Police brutality in the United States

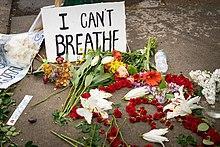
A memorial for George Floyd, who was murdered by a police officer

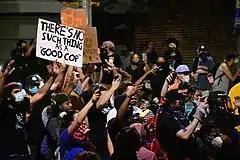
George Floyd protests in Raleigh, North Carolina on May 30, 2020

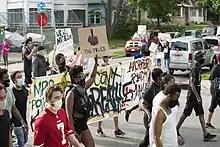
Protesters in Minneapolis on 26 May 2020, the day after the murder of George Floyd

In May 2020, the issue of police brutality saw a surge in public response following the murder of George Floyd in Minneapolis. Related protests occurred nationwide and internationally beginning in Minneapolis, Minnesota on May 26, 2020. These protests were attended by thousands of people across the United States and had a worldwide impact on the outlook of police brutality.